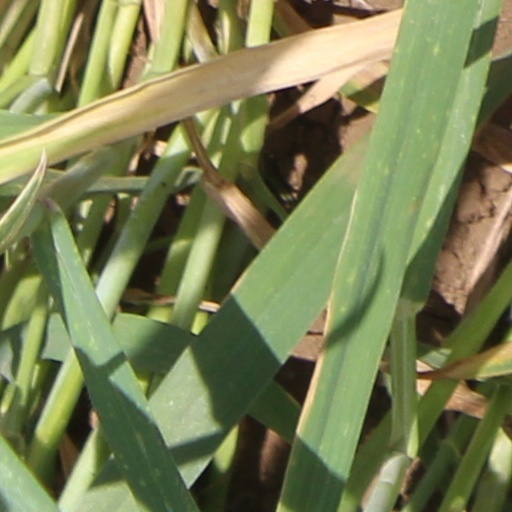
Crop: wheat